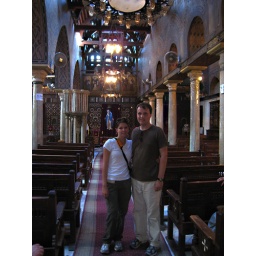
Both Muslim and Christians came to this church to leave slips of paper with printed prayers in the boxes with the relics.